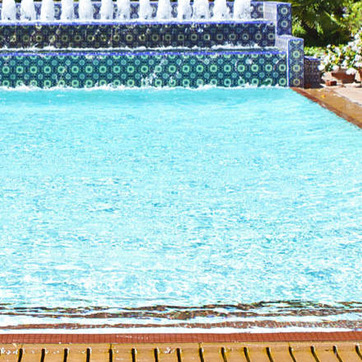
Material: water